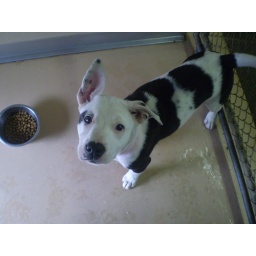
Pit bull puppy that came in today, very sweet! For adoption!